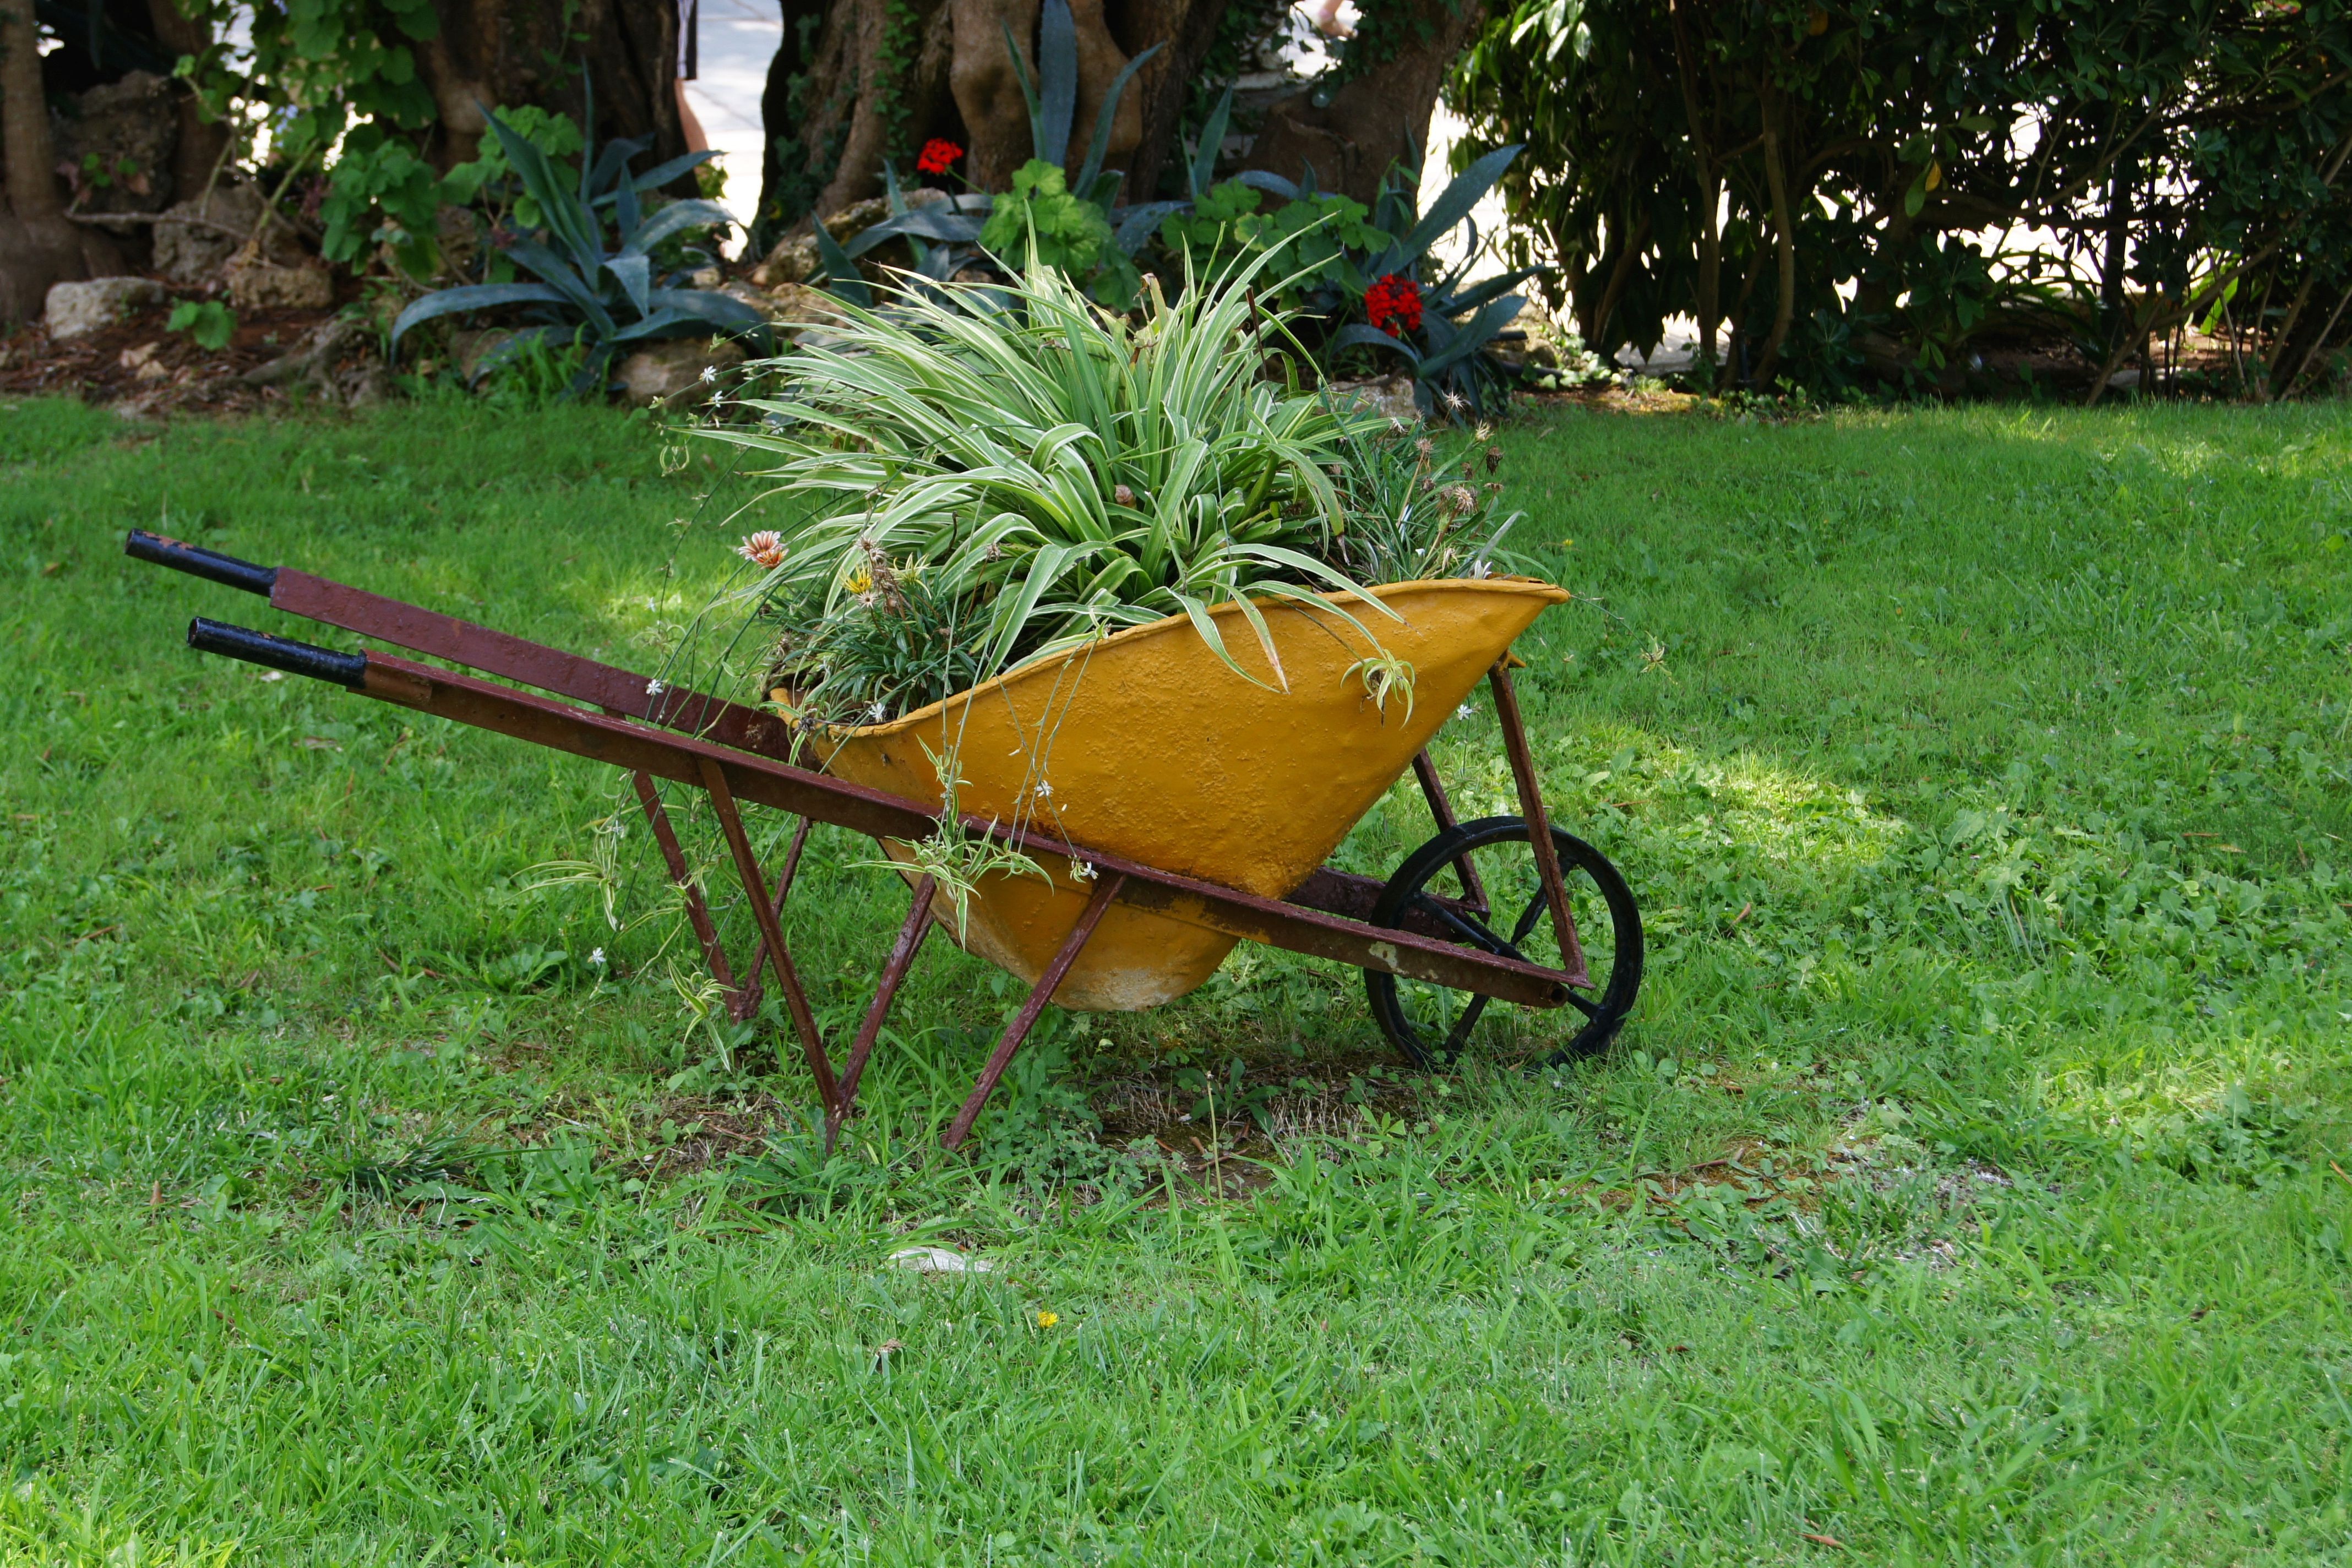
nature, grass, plant, lawn, meadow, cart, green, vehicle, park, garden, deco, parks, yard, wheelbarrow